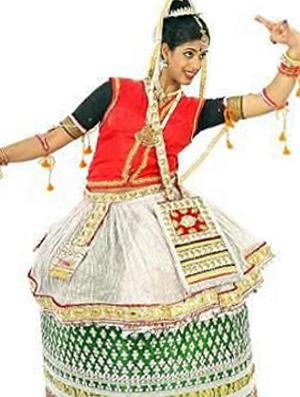
Dance form: manipuri